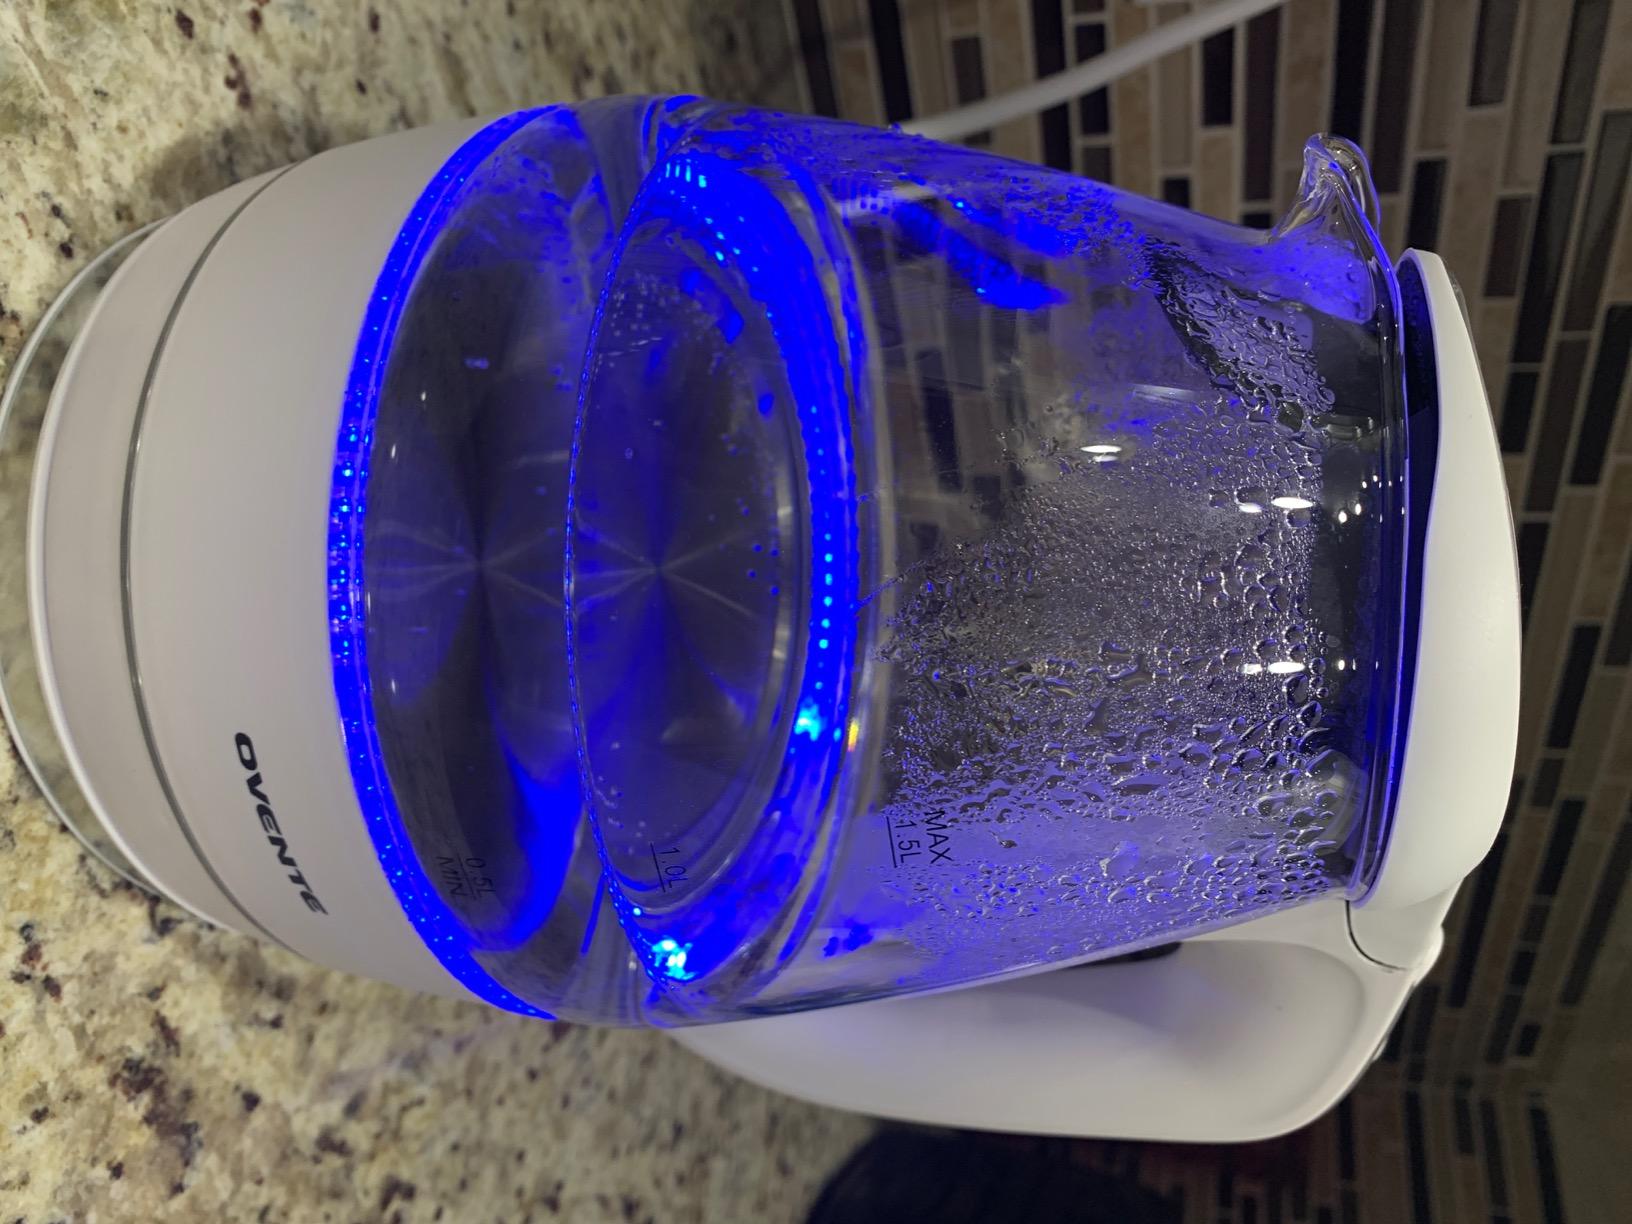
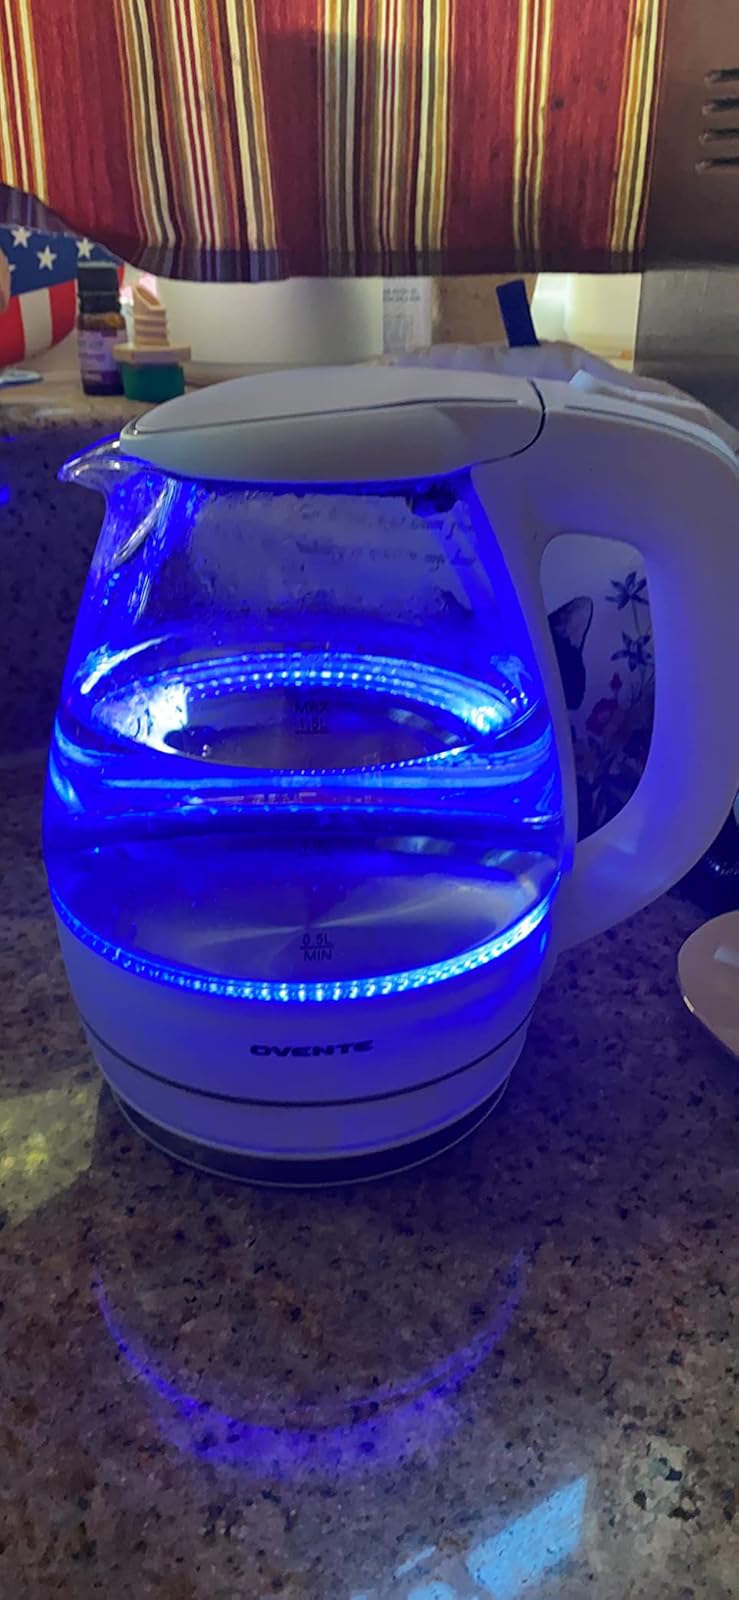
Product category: items_kettle
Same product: yes